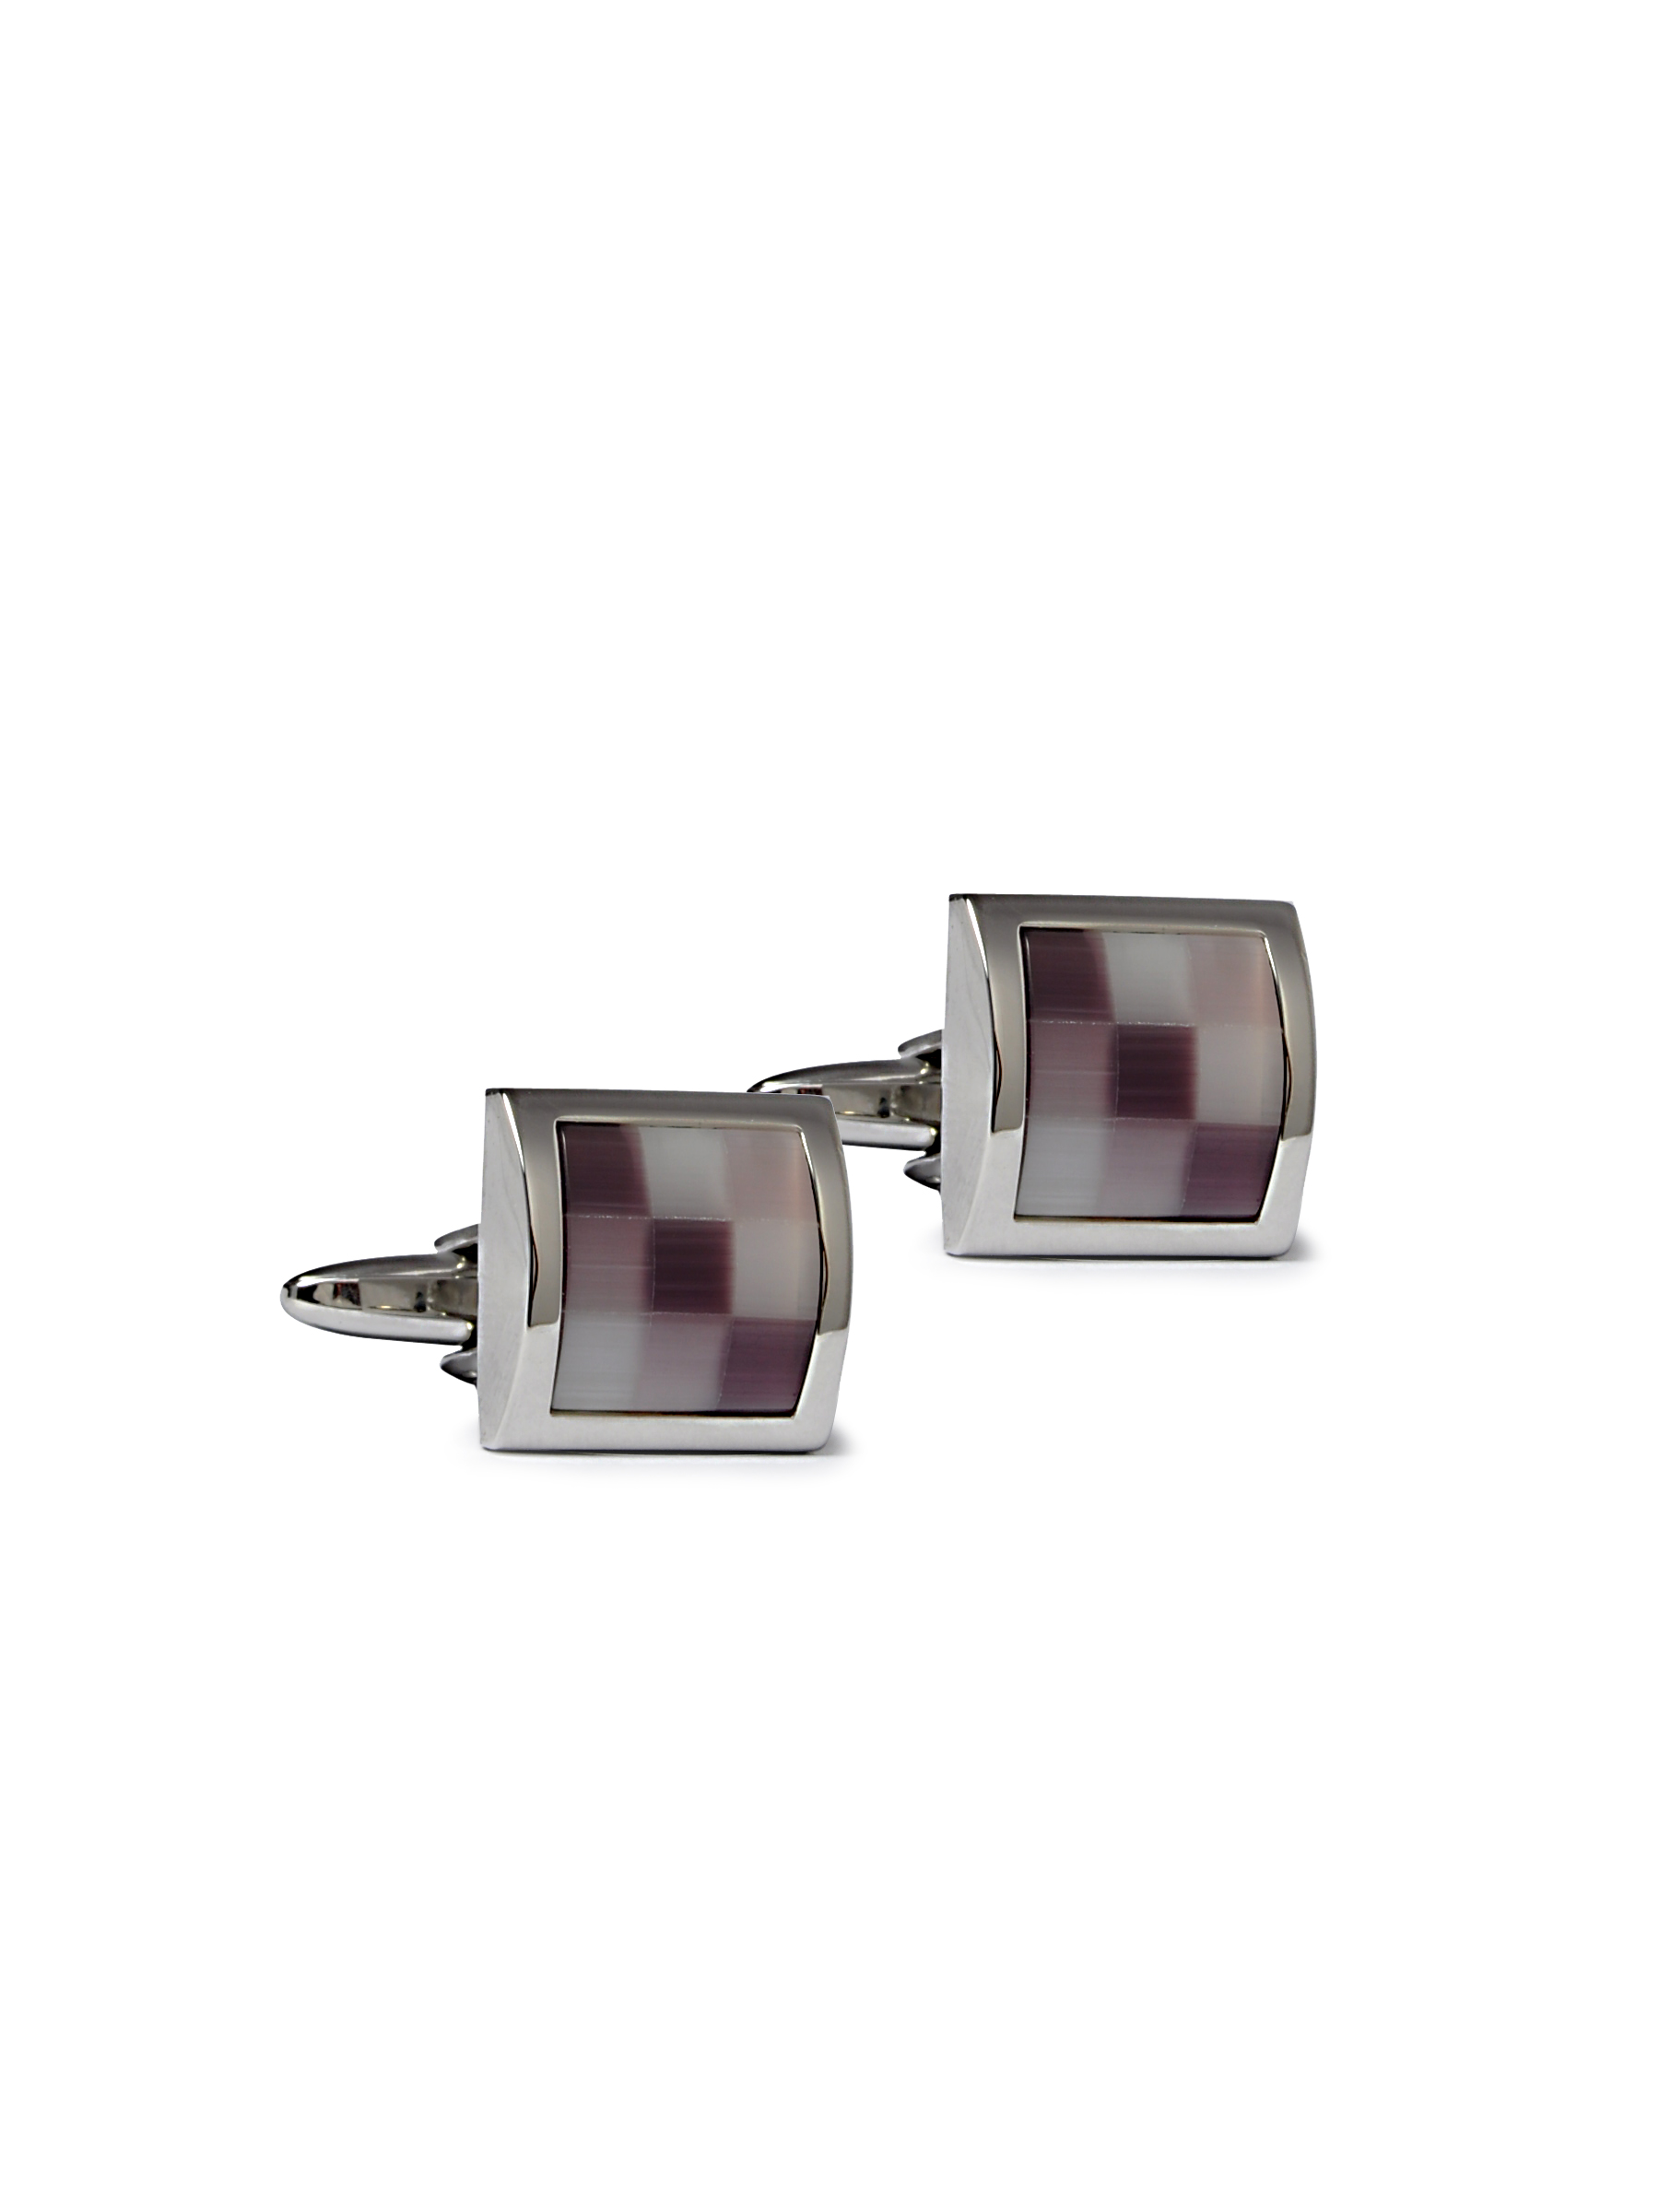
Belmonte Men Formal Steel Cufflinks
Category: Accessories / Cufflinks / Cufflinks
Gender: Men
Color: Steel
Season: Fall 2011
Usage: Formal